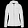
Label: Coat